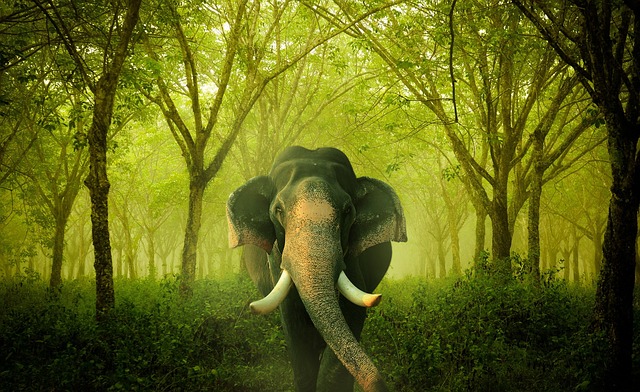
Label: elephant